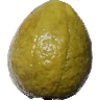
Label: Guava 1